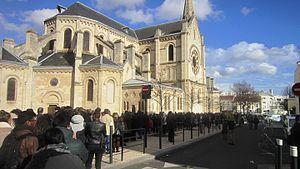
Pèlerinage 2016 à Argenteuil
La tunique d’Argenteuil conservée à la basilique Saint-Denys d'Argenteuil est selon la tradition une relique de la Sainte tunique du Christ. Cette tunique inconsutile en laine, de couleur brun pourpre, désormais abîmée et incomplète, aurait été offerte par Charlemagne à l'abbaye d'Argenteuil. Longtemps considérée comme une relique insigne, elle a fait l'objet de nombreuses processions et pèlerinages mais son statut, comme celui du suaire de Turin, a évolué, l'Église se montrant plus prudente et y voit désormais « une icône ».